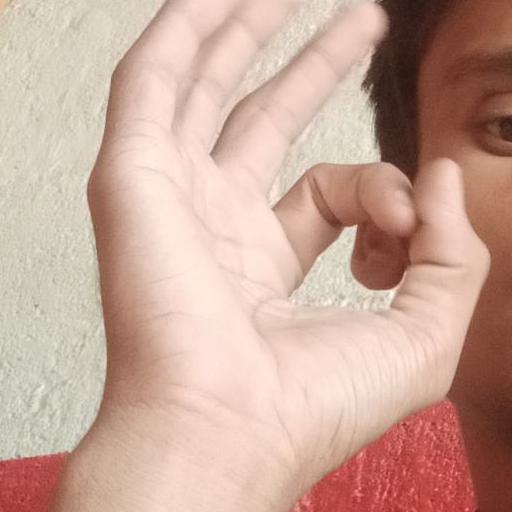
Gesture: ok